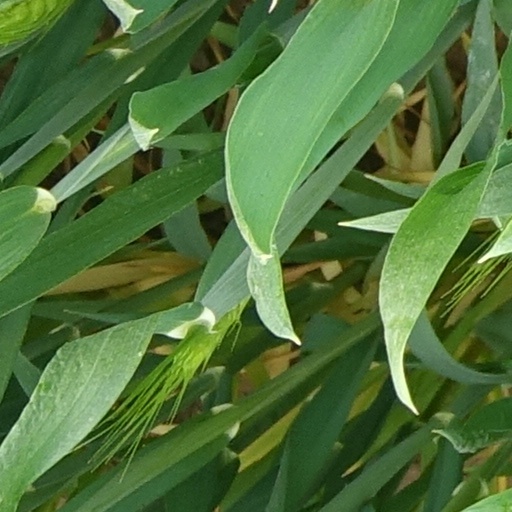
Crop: wheat